Nolan School of Hotel Administration

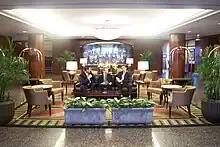
Lobby and students at the Statler Hotel

The nature of SHA was in large part the creation of professor Howard B. Meek. He was supported in his efforts by New York City hotel men, a number of whom testified in Albany, urging the legislature to appropriate $11,000 per year for the school. Edward M. Tierney of the Ansonia Hotel stated "There is a dearth of competent hotel , and such a course at Cornell would have the endorsement and co-operation of the hotel men generally throughout the country... The war brought a great change in the hotel worker, and the old-time attitude of servility has been replaced by efficient service giving and courtesy. Young men now enter the hotel business just as they would banking, railroad, or commercial life, to find a future in it, and the hotel man must offer the same attractions of commensurate pay and advancement."